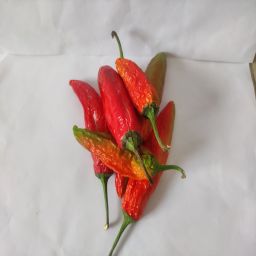
Crop: New Mexico Green Chile
Quality: Dried